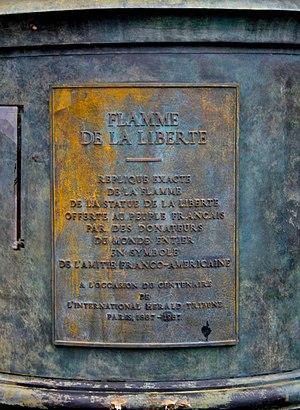
La Flamme de la Liberté est un monument du 16ᵉ arrondissement de Paris, surplombant l'entrée ouest du tunnel du pont de l'Alma, qui consiste en une reproduction en vraie grandeur de la torche que tient la statue de la Liberté à l'entrée du port de New York. Le monument est situé place Diana.